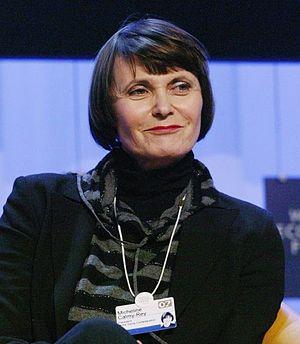
La crise diplomatique entre la Suisse et la Libye fait suite à l'arrestation d'Hannibal Kadhafi à Genève le 15 juillet 2008 pour mauvais traitements envers leurs domestiques.